Denise Brosseau

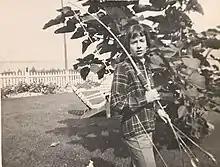
Denise Brosseau in 1952

Denise Brosseau (Sorel, 5 July 1936 – Montreal, 2 April 1986) was a Mexican-Canadian actress, also known as Denise Brossot, Denise Brousseau, Denise Sorel, Denise Jodorowsky and Denise Jodelle. She held a main role in "La Cravate", the first movie of Alejandro Jodorowsky.